History of professional baseball in Milwaukee

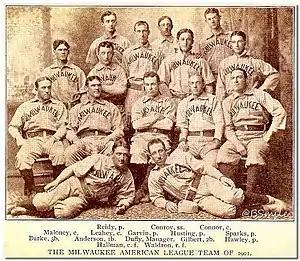
The 1901 Milwaukee Brewers of the American League

The following is a history of professional baseball in Milwaukee, Wisconsin, including its current team, the Milwaukee Brewers of Major League Baseball.